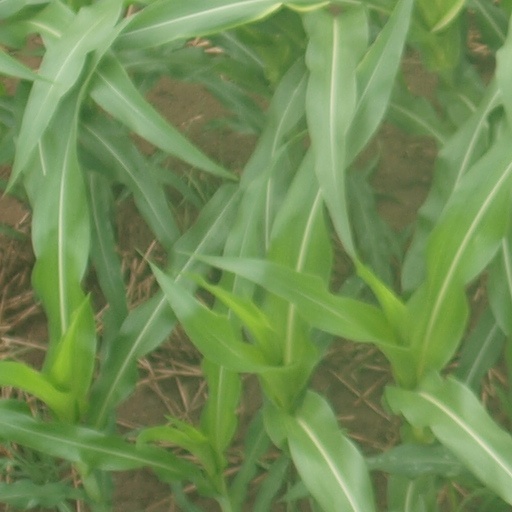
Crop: maize; corn